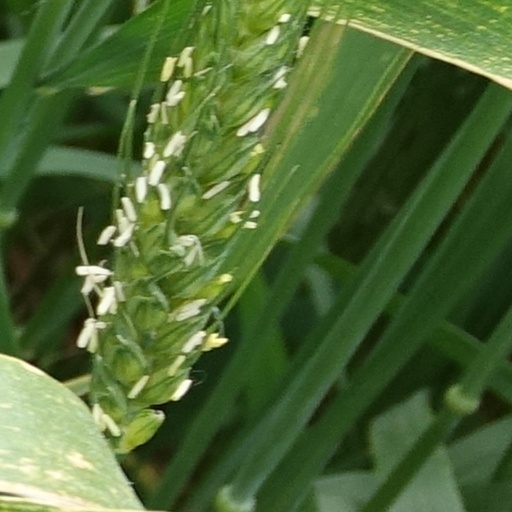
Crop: wheat